Pump inducer

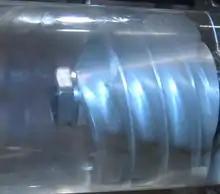
An inducer operating in an experimental water tunnel. The tip vortex cavitation phenomenon can be clearly identified.

In order to achieve high delta-v, the structural mass of a launch vehicle should be as low as possible. Liquid fuel tanks can be constructed lighter if the pressure within those tanks is kept low. Typically, for pump-fed rocket engines, the propellant tank pressures (and masses) are 1/10 to 1/40 of those in a pressure-fed rocket. The structural weight constraint also makes the rotating speed of the turbopump rotor as high as possible. For example, the rotating speed of the oxygen turbopump of the Japanese LE-7 rocket engine is 18300rpm. These two factors above combine to make the pump impeller very susceptible to cavitation. If cavitation occurs in the impeller, the performance of the pump will be severely degraded and the pump itself may be damaged.